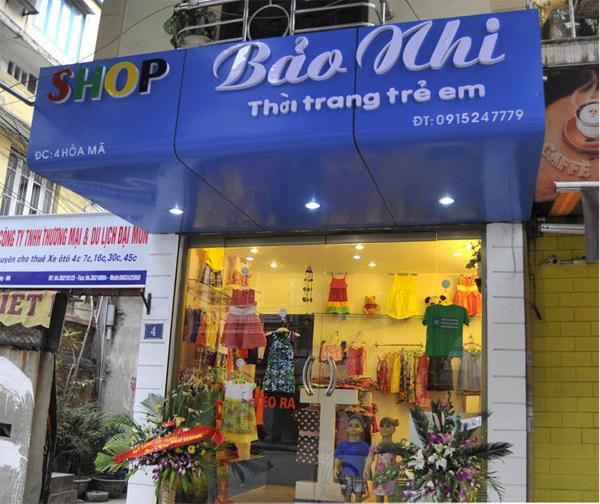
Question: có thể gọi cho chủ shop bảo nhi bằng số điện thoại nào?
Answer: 0915247779